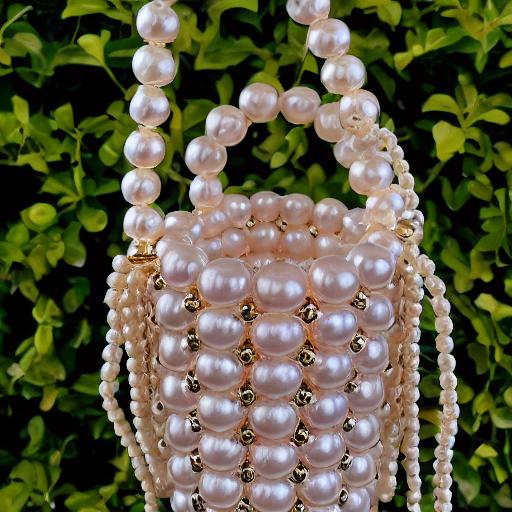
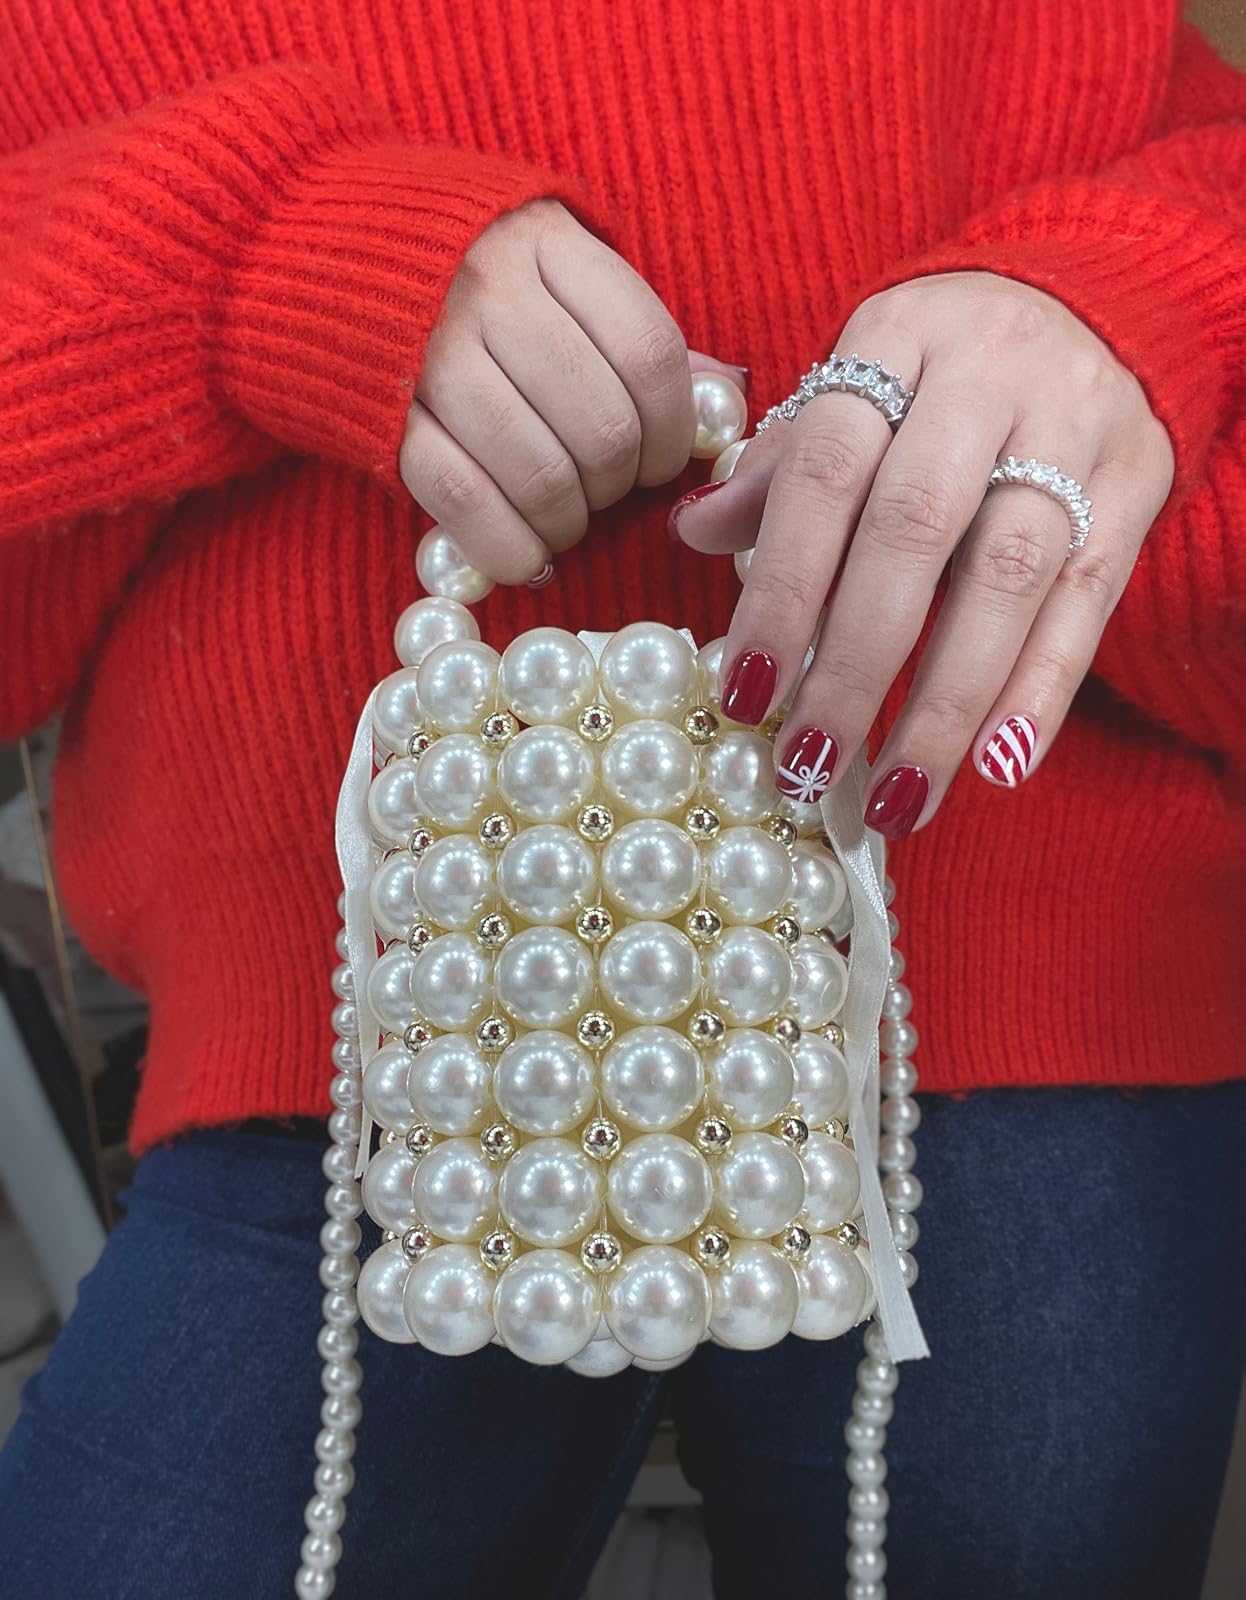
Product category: accessories_handbag
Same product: no